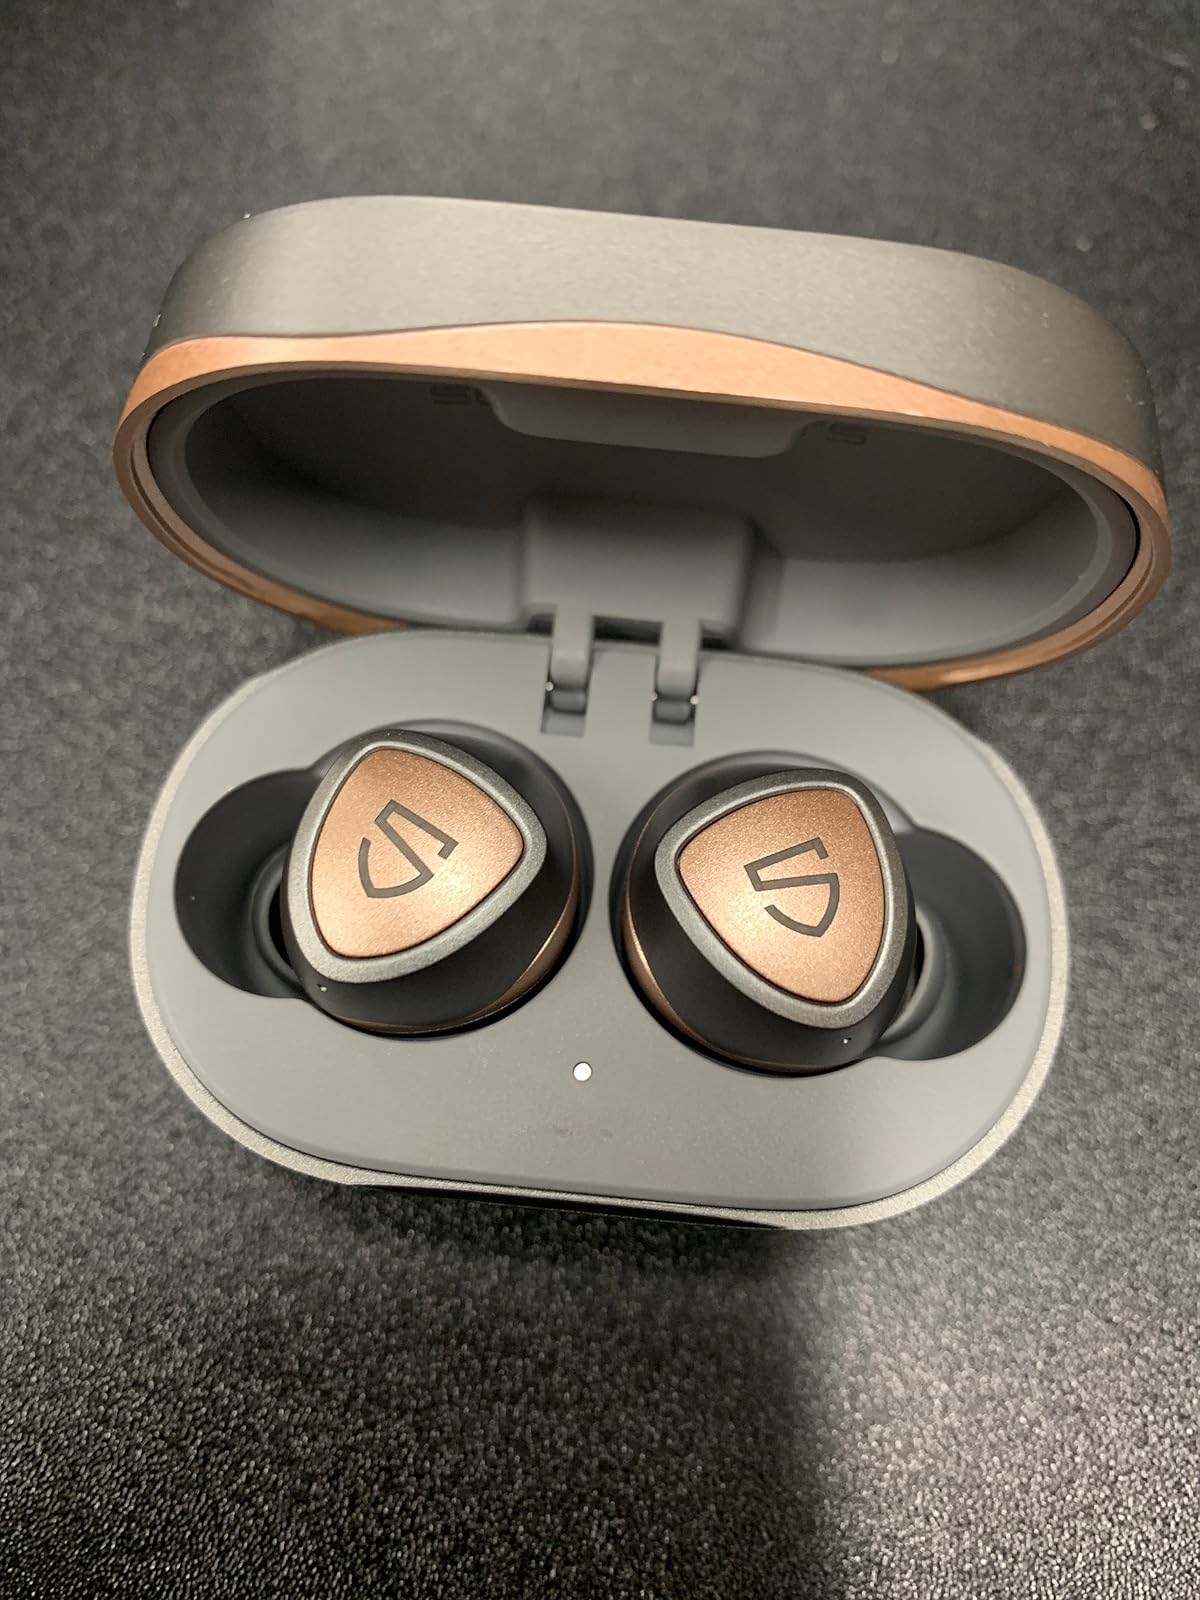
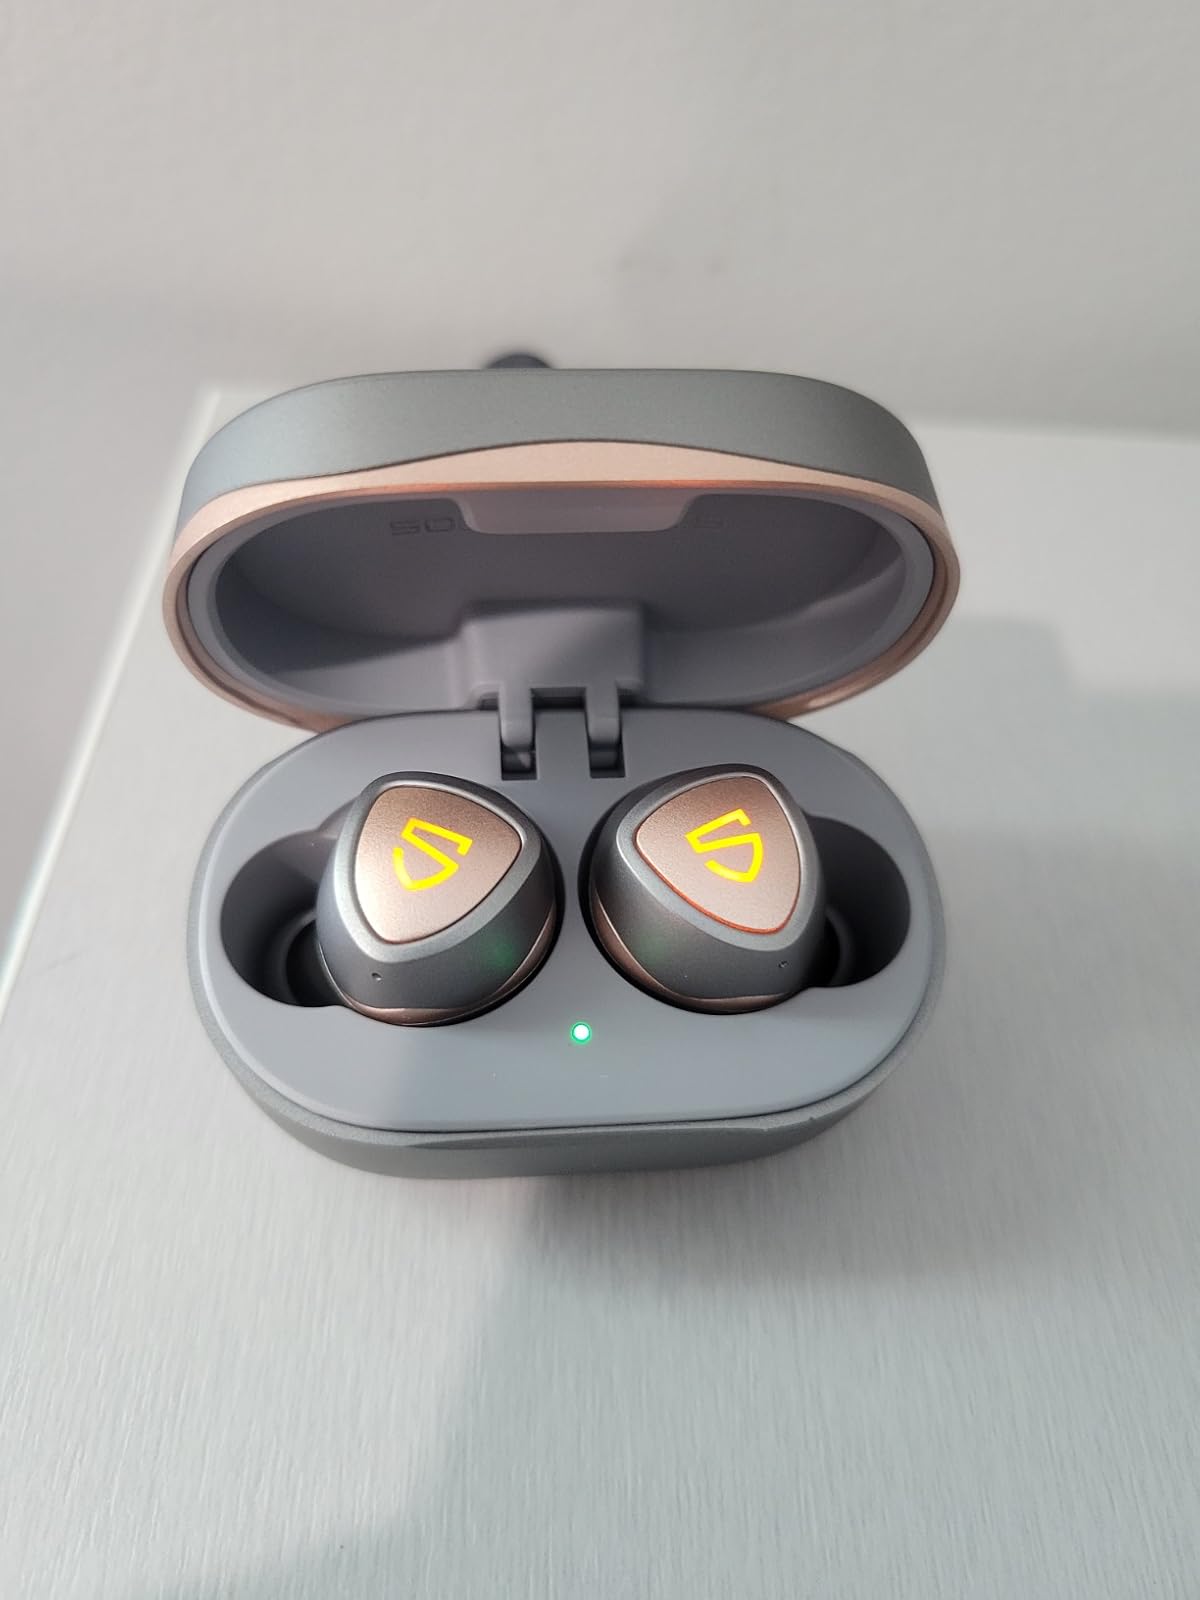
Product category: earbuds
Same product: yes